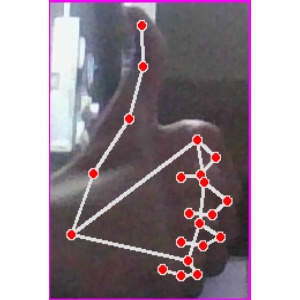
अक्षर: थ